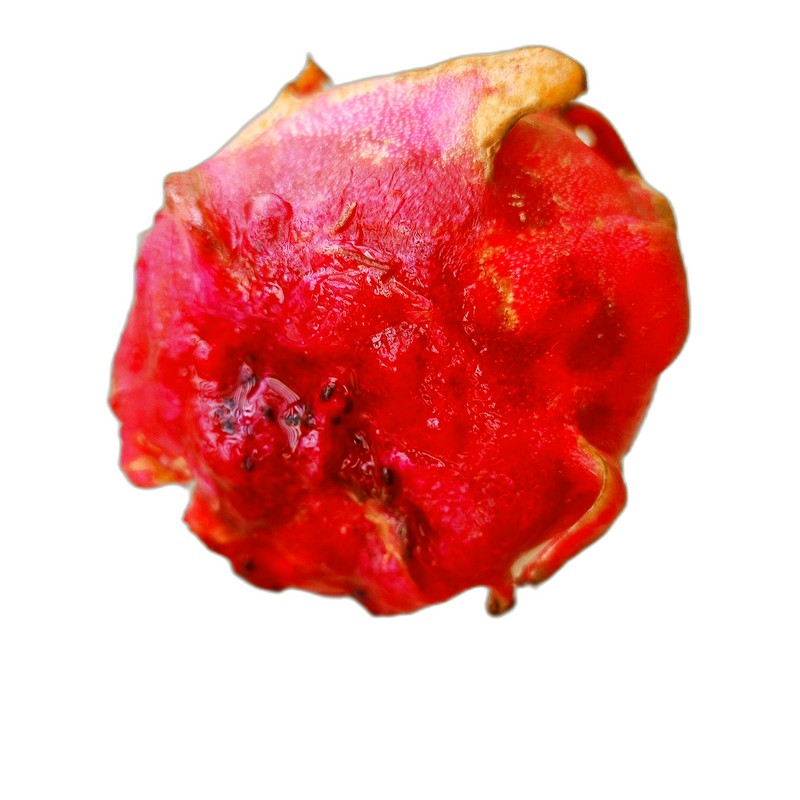
Label: Defect Dragon Fruit